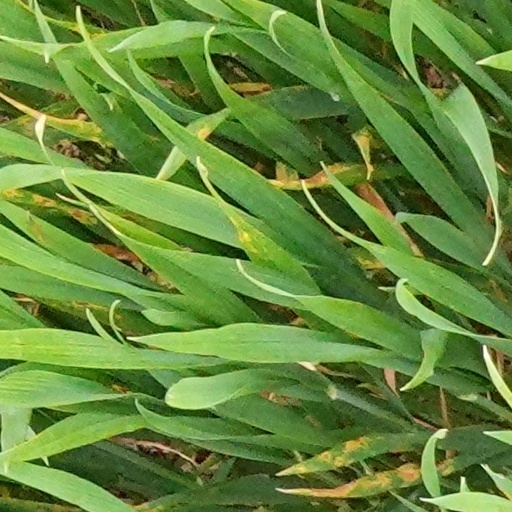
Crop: wheat